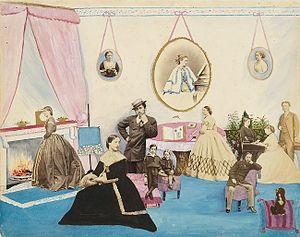
Un femmage, dans la terminologie de Miriam Schapiro et Melissa Meyer, est un objet, une création plastique, partant de démarches conceptuelles et de techniques traditionnellement utilisées par les femmes.